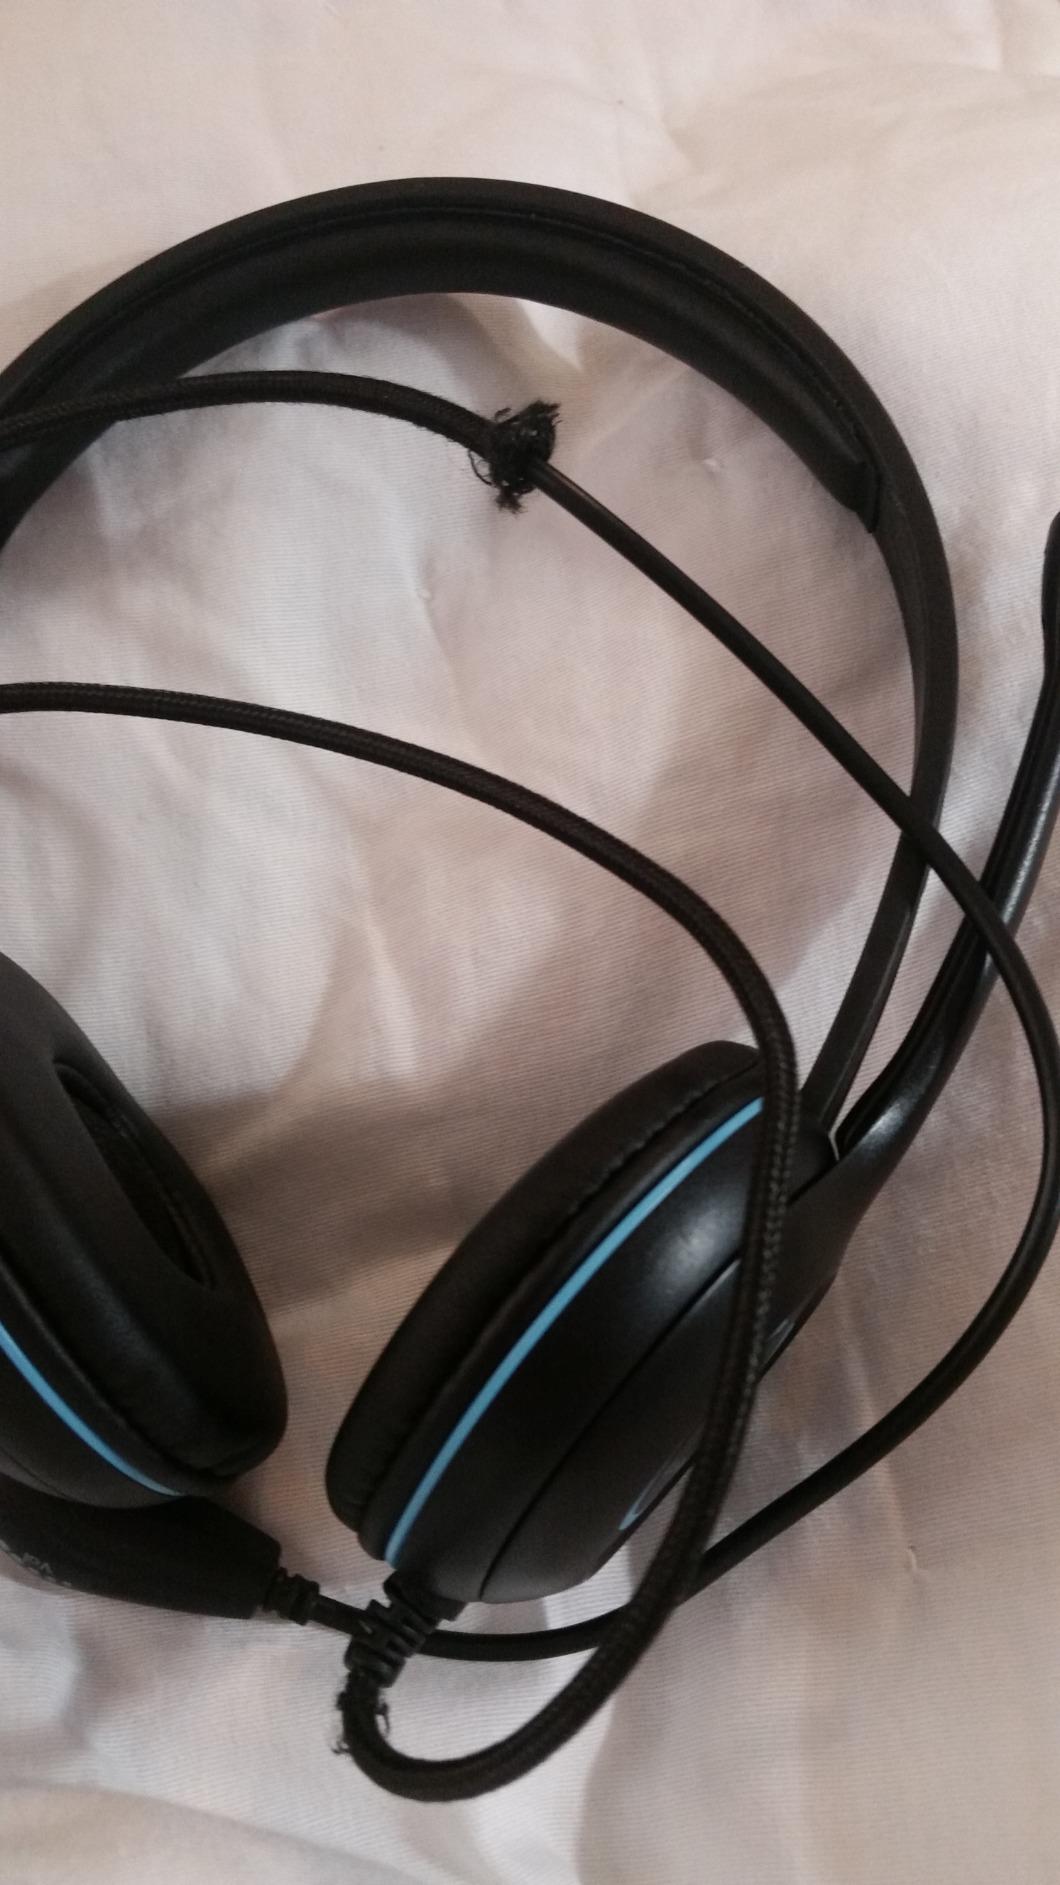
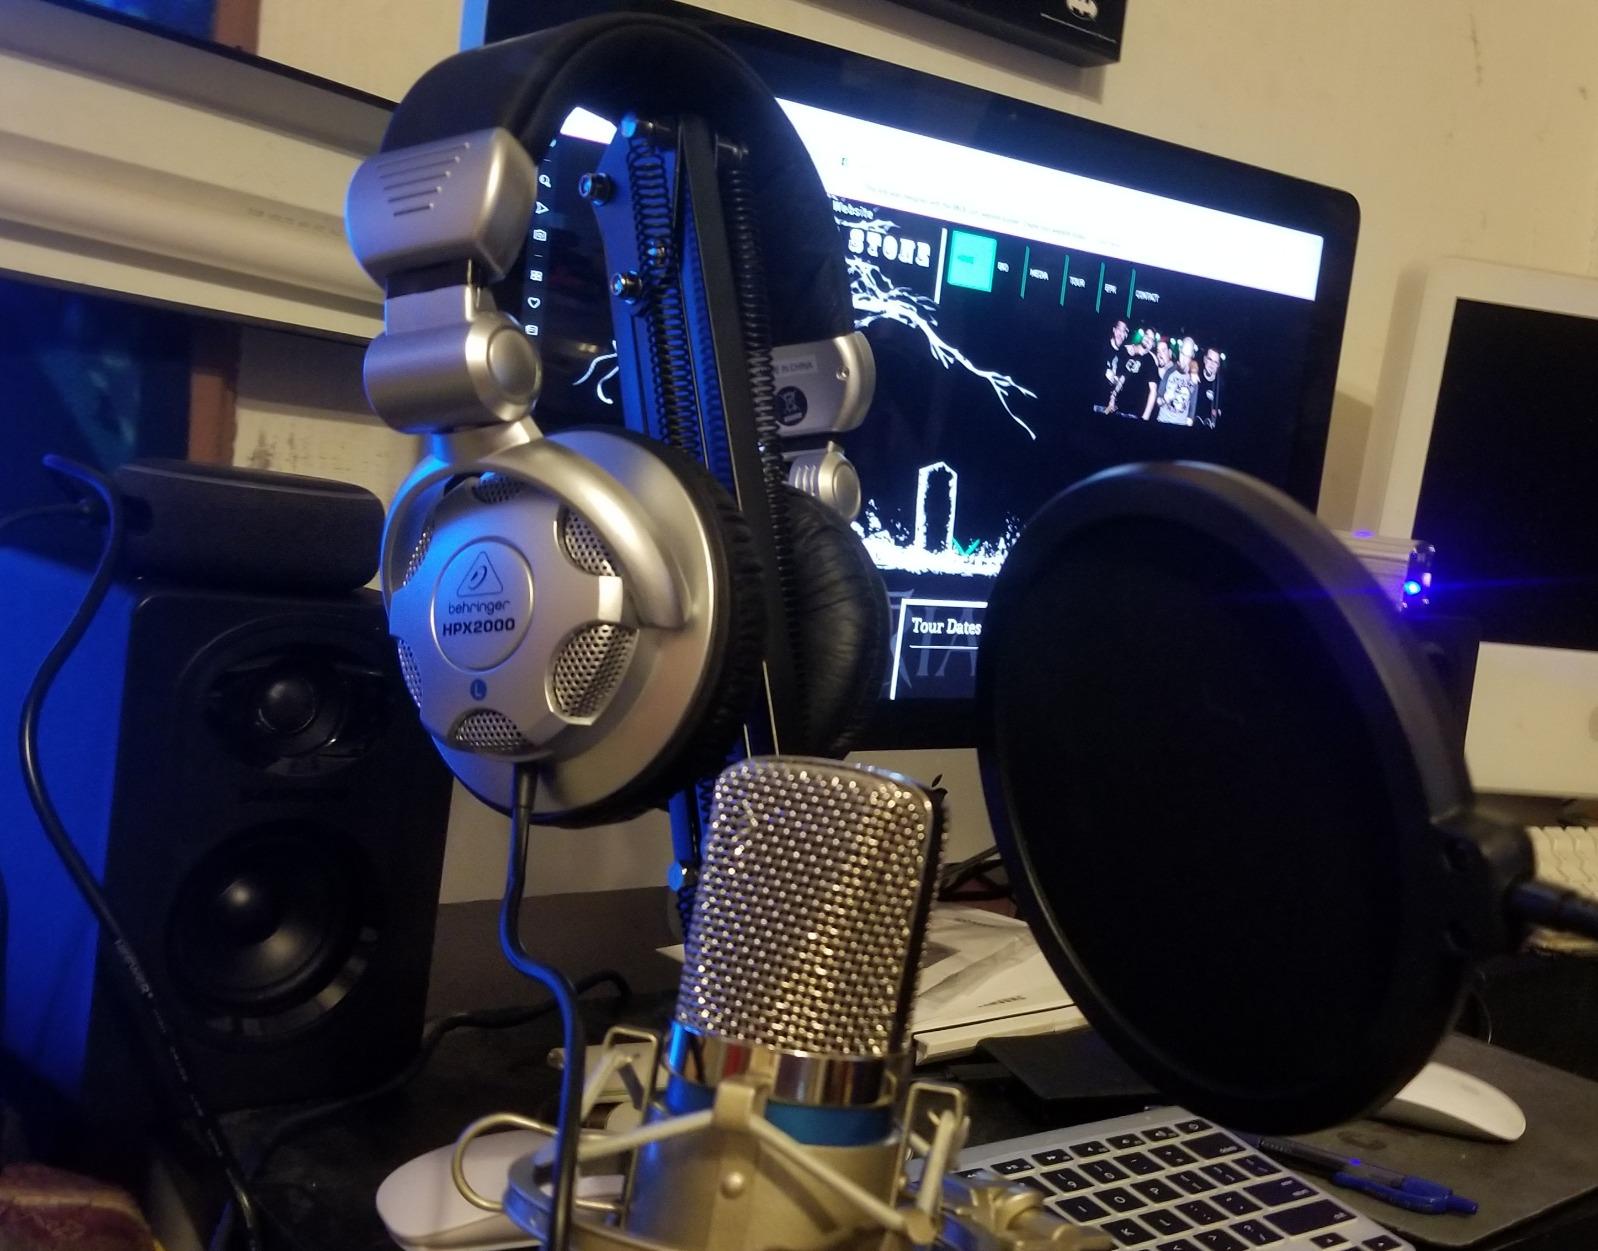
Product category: headphones
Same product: no